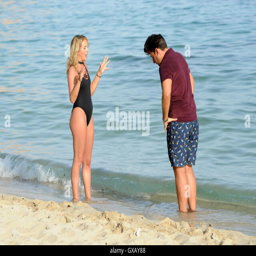
celebrities meet for the first time since their break up on the beach